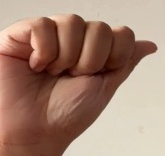
ASL sign: A